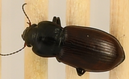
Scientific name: Amara alpina
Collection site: Niwot Ridge NEON (NIWO), plot NIWO_006